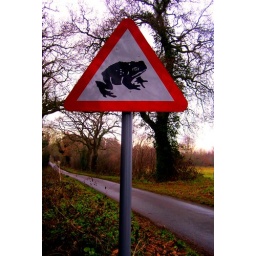
Jan 6 2011This road sign in my Mum's village always makes me smile.